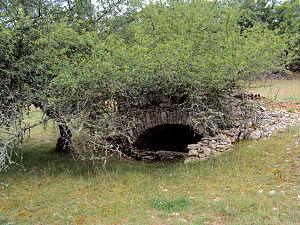
Sur le site de l'oppidum de Murcens - La Fontaine dite ""de César"" - Lot - France - 2011 Ænglisc: On the site of the oppidum of Murcens - The so called ""fountain of Caesar"" - Lot - France - 2011"
L'oppidum de Murcens est une colline jadis fortifiée au sommet d'une falaise dominant le Vers sur la commune de Cras dans le Lot.